Kari Jobe

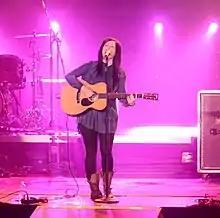
Jobe performing in 2013

Jobe released her second recording project, "Where I Find You", on January 24, 2012. The album debuted at No. 75 on the Canadian Albums Chart. The album also debuted at No. 10 on the "Billboard 200". Kari released the album "Where I Find You" in Spanish called "Donde Te Encuentro", her second album released on January 24, 2012. The album debuted at No. 6 on "Billboard"'s Latin Pop Albums chart and at No. 19 on Top Latin Albums.